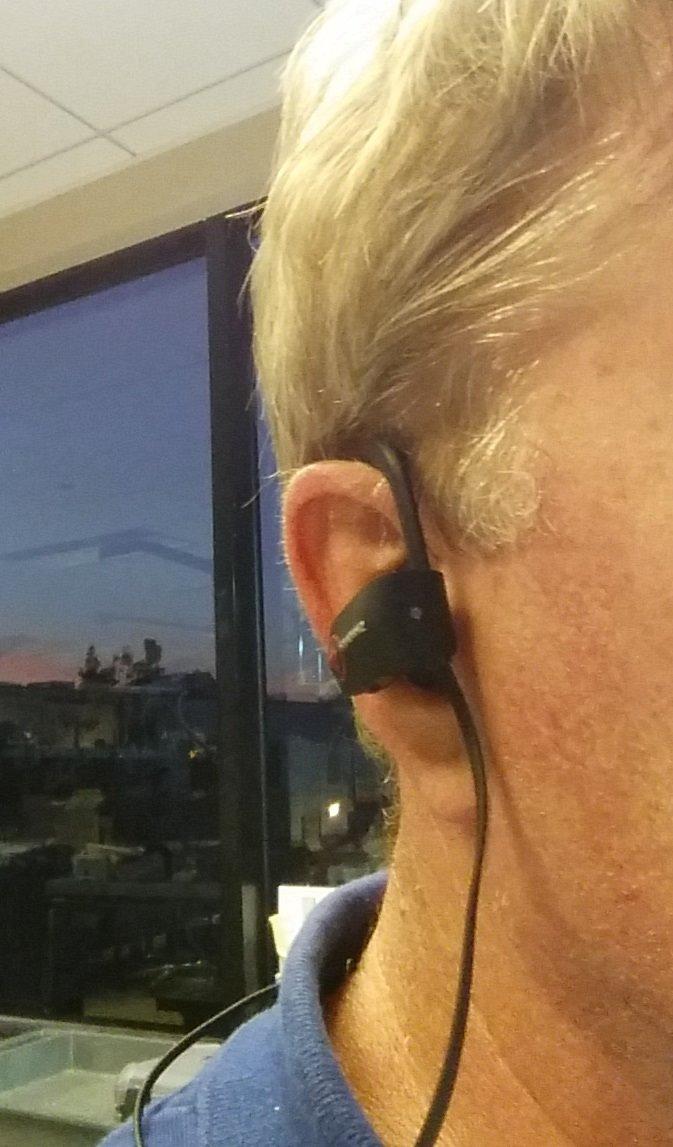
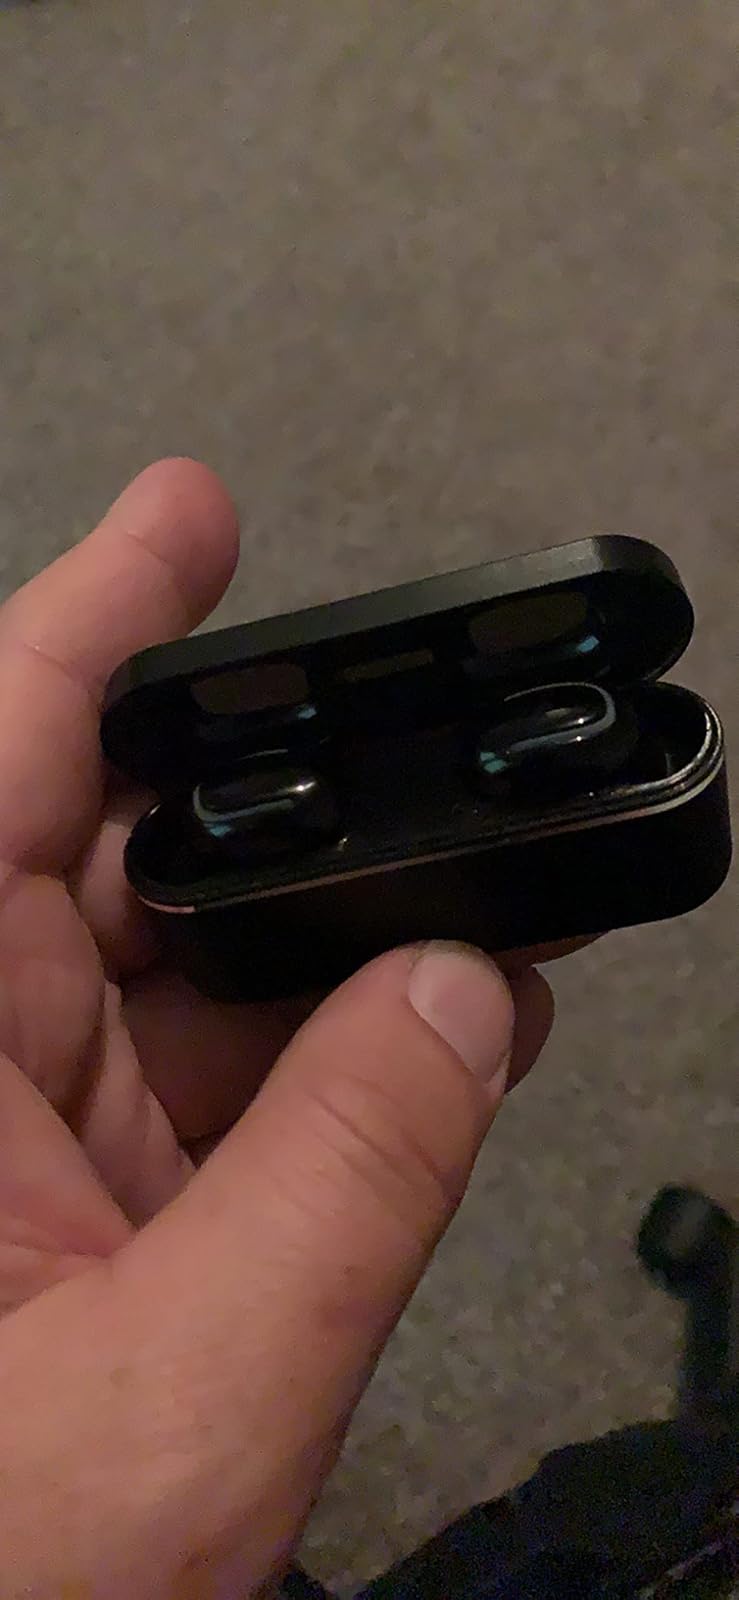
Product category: earbuds
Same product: no